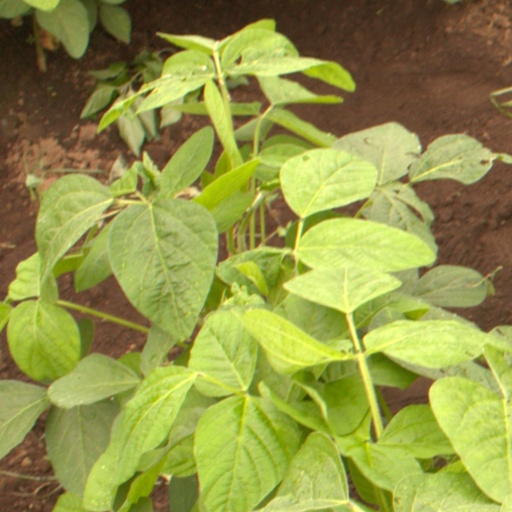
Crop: soybean